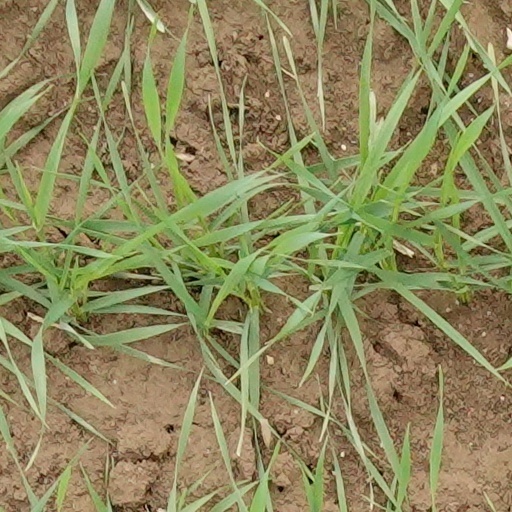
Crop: wheat